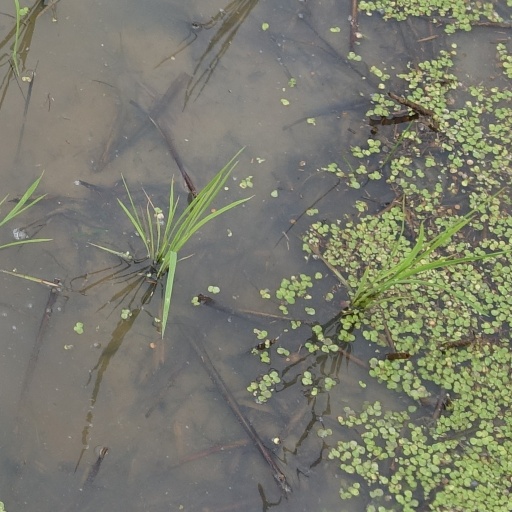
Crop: rice